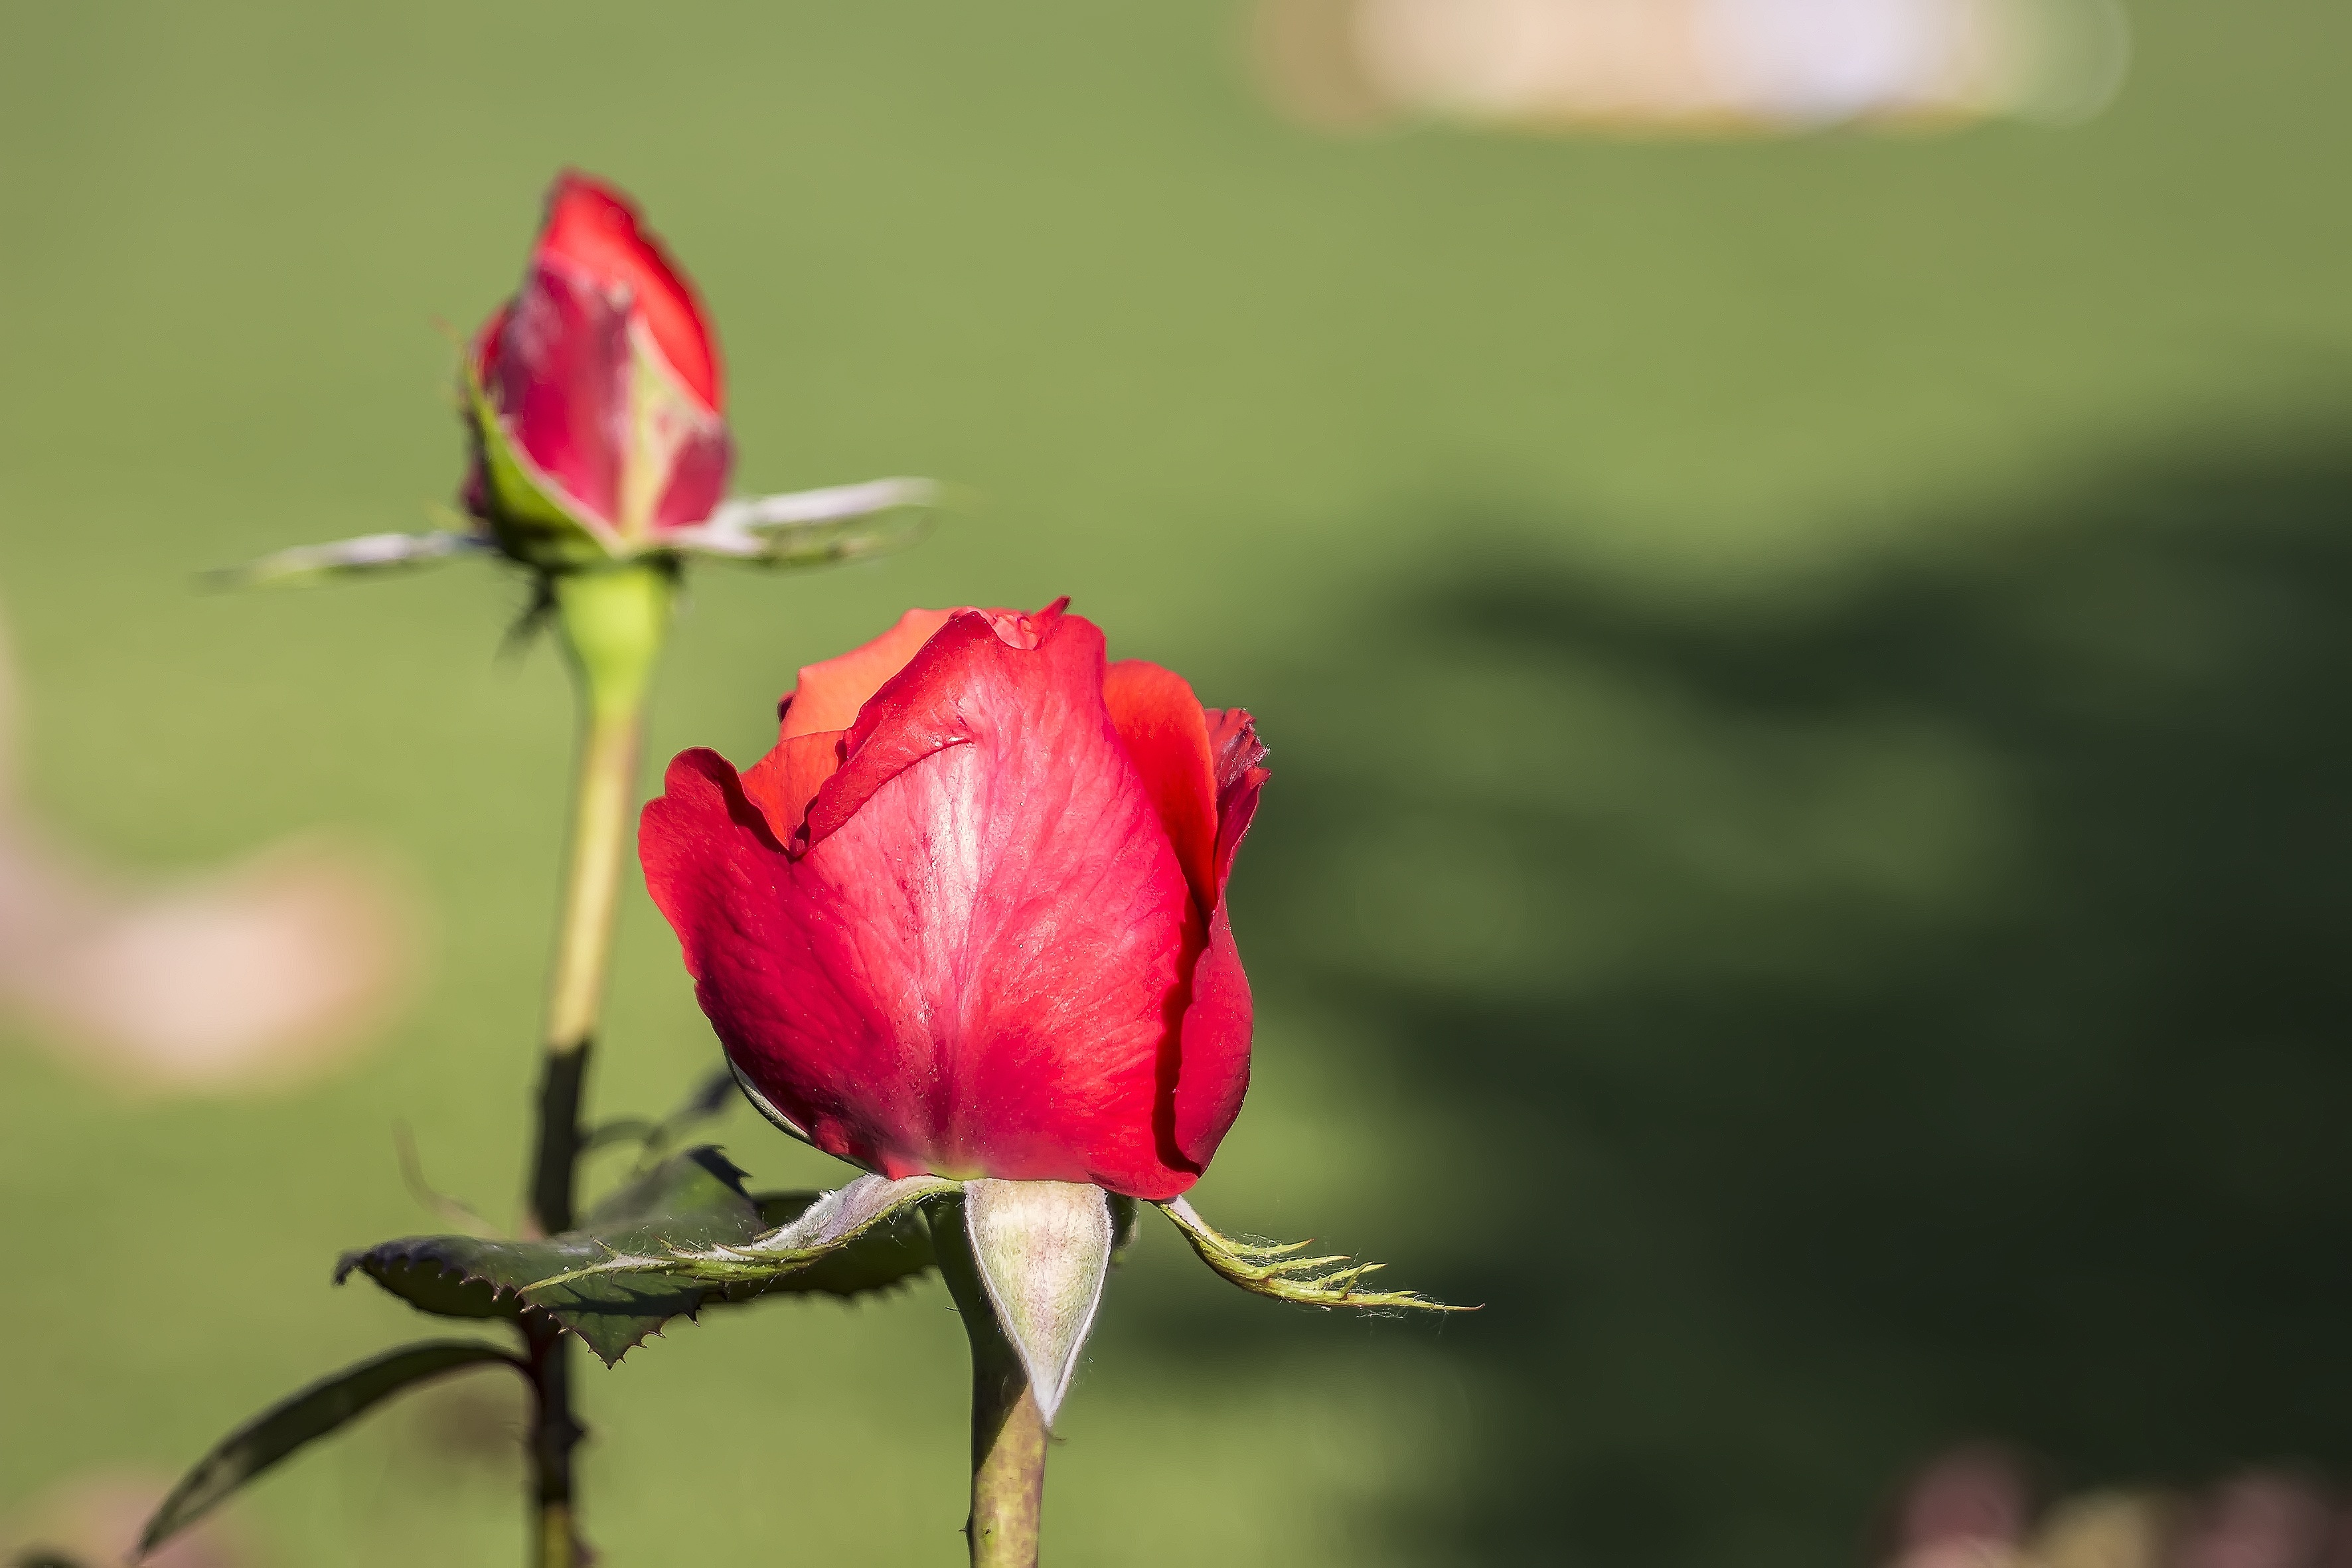
blossom, walking, bokeh, plant, girl, bridge, street, photography, photographer, leaf, flower, petal, city, urban, river, photo, rose, red, botany, flora, taking photo, girlfriend, close up, photos, streets, danube, buildings, budapest, hungary, style, bud, riverside, macro photography, city park, photo shoot, flowering plant, garden roses, rose family, street photo, plant stem, land plant